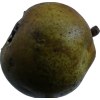
Label: pear